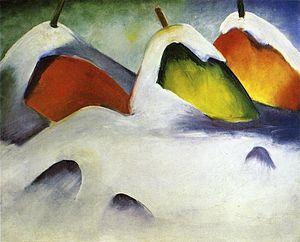
Le musée Franz Marc de Kochel am See expose des œuvres du peintre expressionniste Franz Marc ainsi des œuvres d'artistes du XXᵉ siècle.